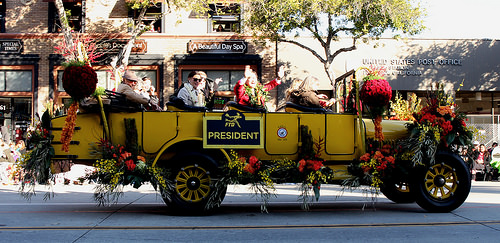
Flower: rose